Royal visits to Rockhampton, Queensland

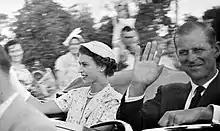
The Queen of Australia and her consort during their visit to Rockhampton, 15 March 1954

Members of Australia's royal family have made several visits to Rockhampton, Queensland, Australia.